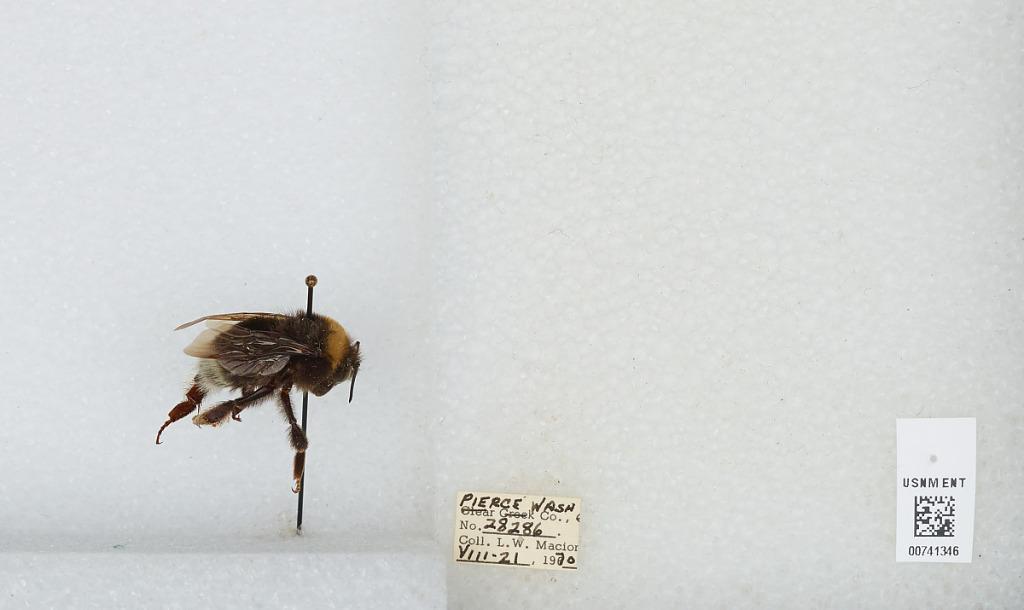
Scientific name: Bombus (Bombus) occidentalis Greene
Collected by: L. Macior
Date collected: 1970-8-21
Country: United States
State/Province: Washington
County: Pierce
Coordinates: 47.05, -122.12